List of libraries in Melbourne

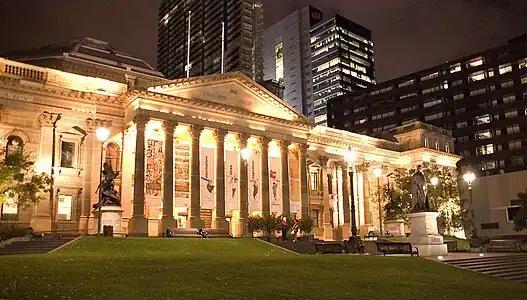
State Library Victoria

This is a list of libraries in Melbourne, Victoria, Australia, the second UNESCO City of Literature. Melbourne has a rich and varied reading culture and municipal councils throughout Melbourne provide funding and support for a large network of libraries.